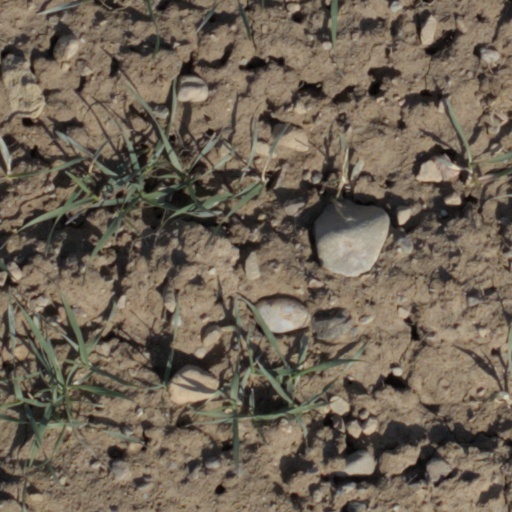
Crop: wheat